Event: Nepal Earthquake
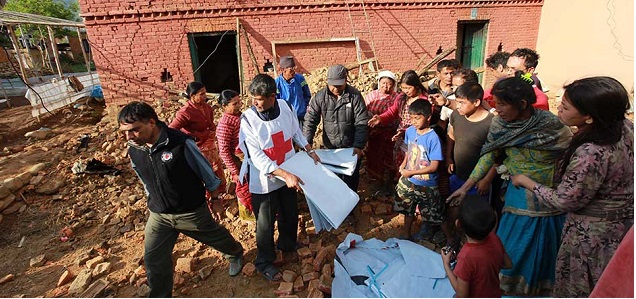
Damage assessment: damage